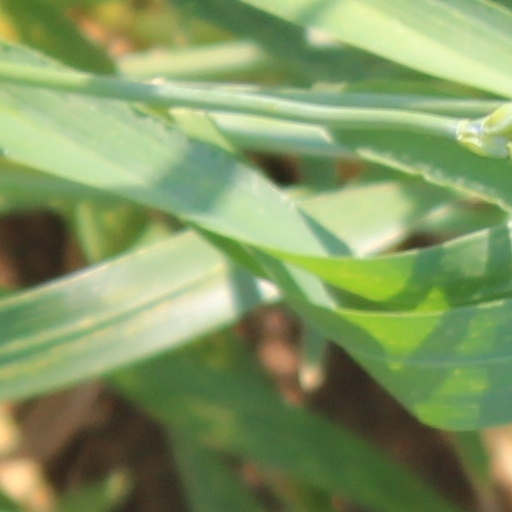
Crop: wheat